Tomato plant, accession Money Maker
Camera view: tilt-top (135 deg); turntable rotation: 300 degrees
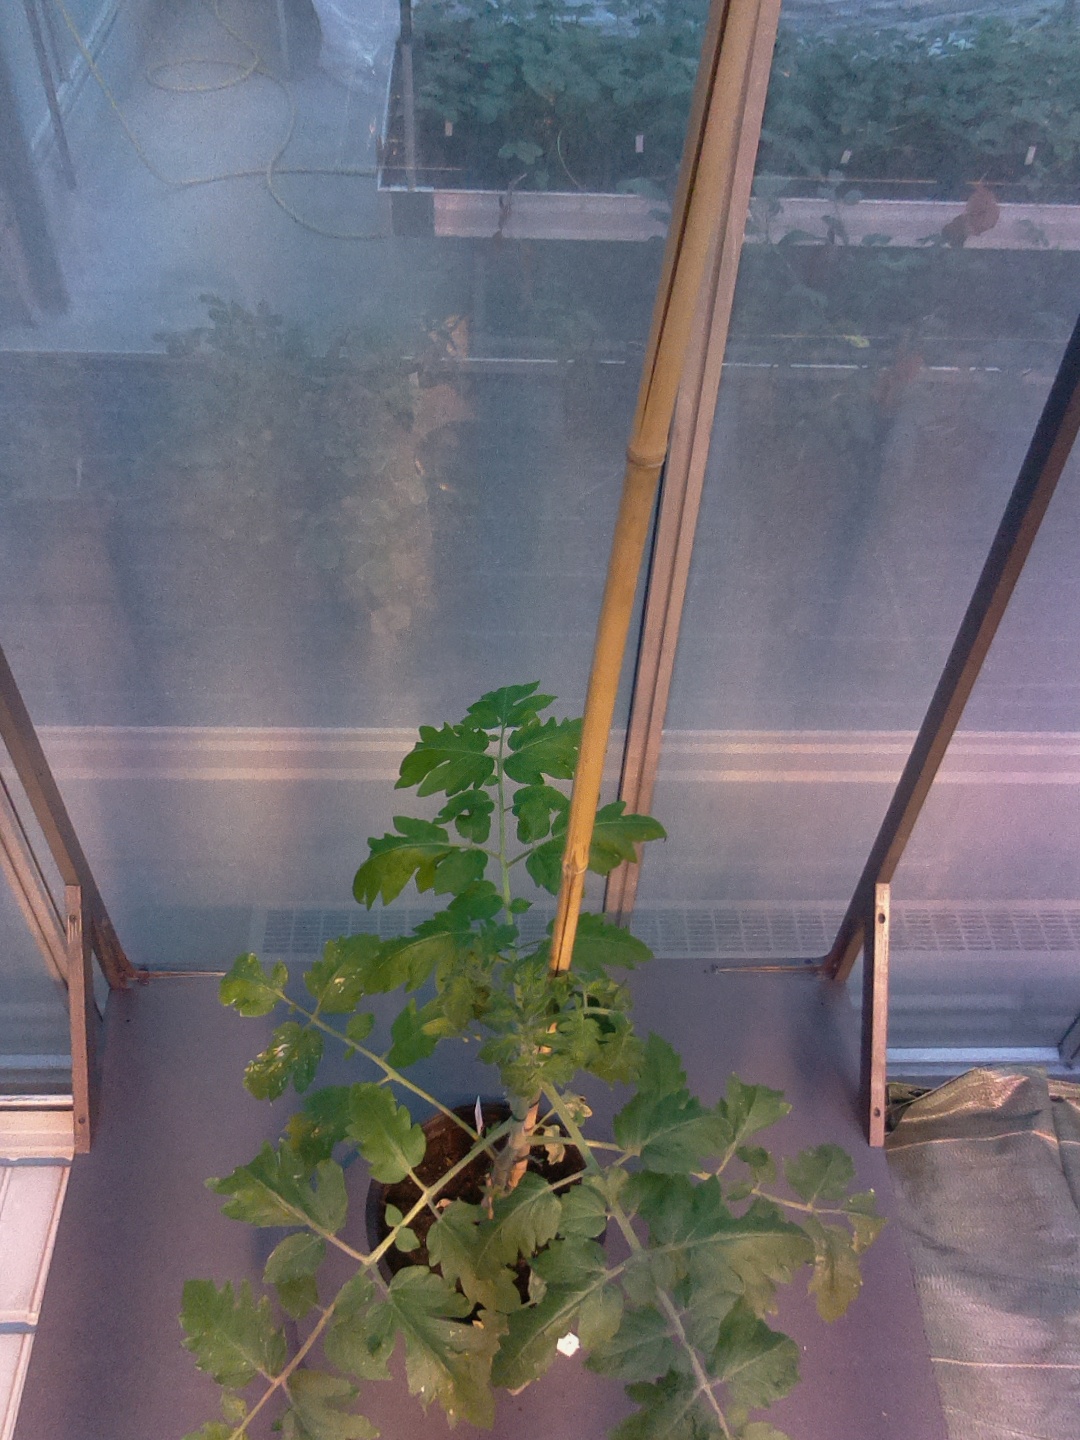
BBCH growth stage 52: 2 inflorescences visible